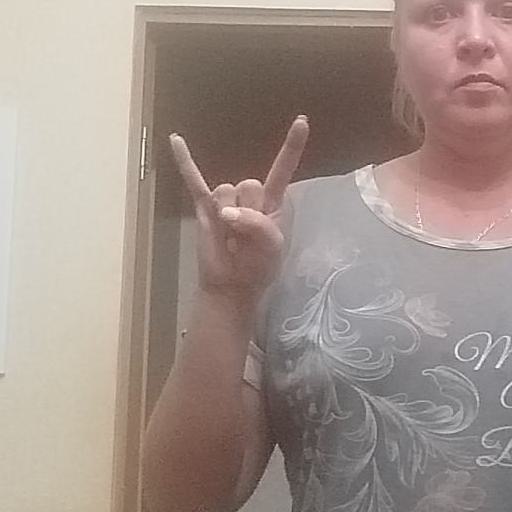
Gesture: rock